Grenoble

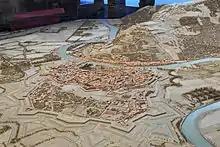
Grenoble plan-relief (1848)

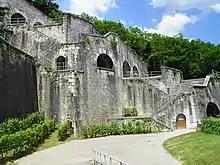
Ramparts close to the Porte Saint Laurent

The revocation of the Edict of Nantes by Louis XIV caused the departure of 2,000 Protestants from Grenoble, weakening the city's economy. However, it also weakened the competing glove industry of Grasse, leaving the glove factories of Grenoble without any competition. This allowed a stronger economic development for the city during the 18th century. At the beginning of that century, only 12 glovers made 15,000 dozen gloves each year; by 1787, 64 glovers made 160,000 dozen gloves each year.